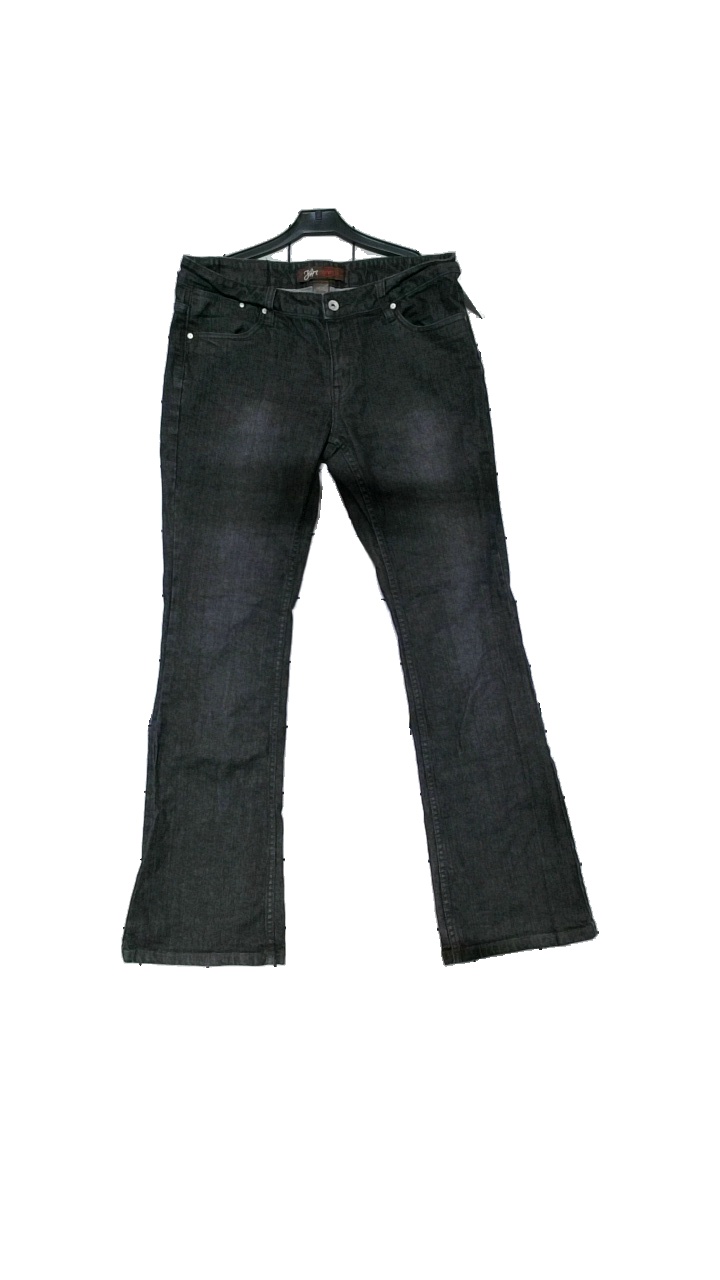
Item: Jeans (Unisex)
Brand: Jsfn Denim
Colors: Black, Grey
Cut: Regular
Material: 99% cotton, 1% elastane
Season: All
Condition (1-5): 4
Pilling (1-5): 4
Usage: Reuse
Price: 50-100